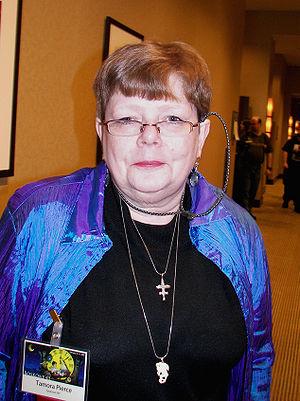
Tamora Pierce, née le 13 décembre 1954 à South Connellsville en Pennsylvanie, est un auteur de livres de fantasy pour les jeunes adultes. Elle a autrefois étudié à l'Université de Pennsylvanie.